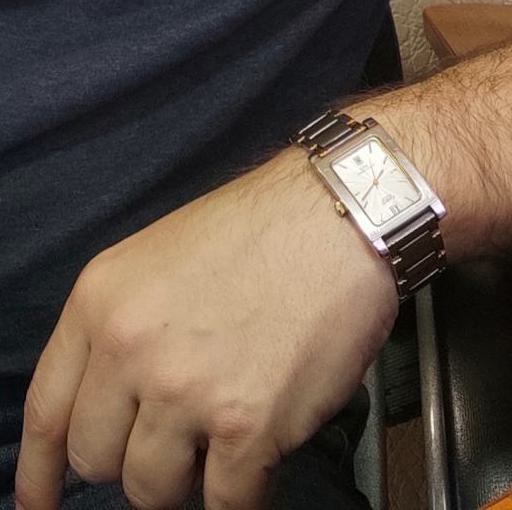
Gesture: no_gesture